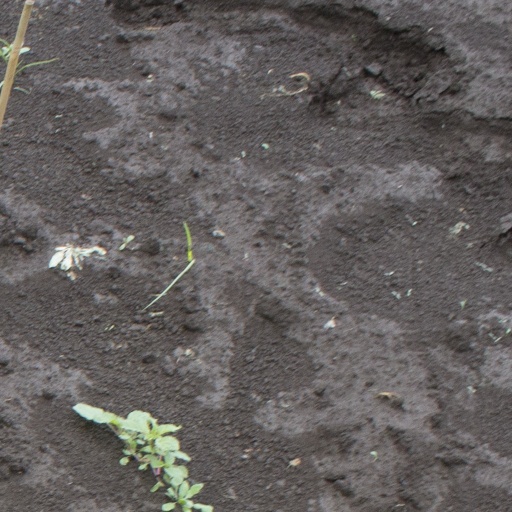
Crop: soybean